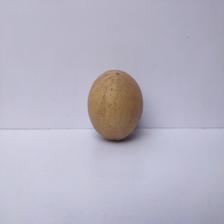
Size: Large